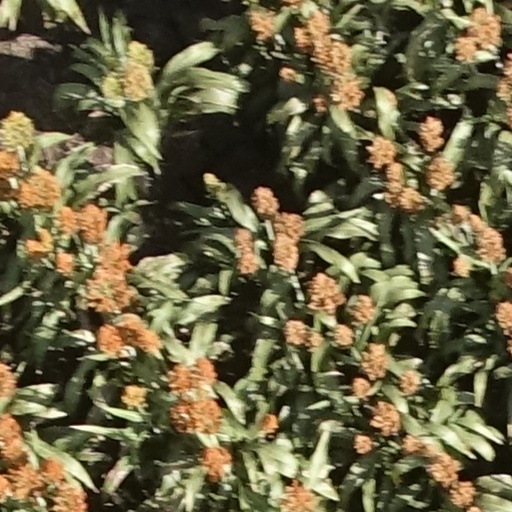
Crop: sorghum